Alexei Mayorov

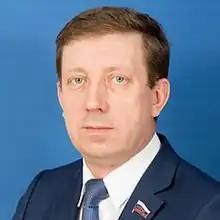

Alexei Petrovich Mayorov (born 29 December 1961) is a Russian politician who is currently serving as a senator since 2011 and member of the People's Khural of Kalmykia since 2013.